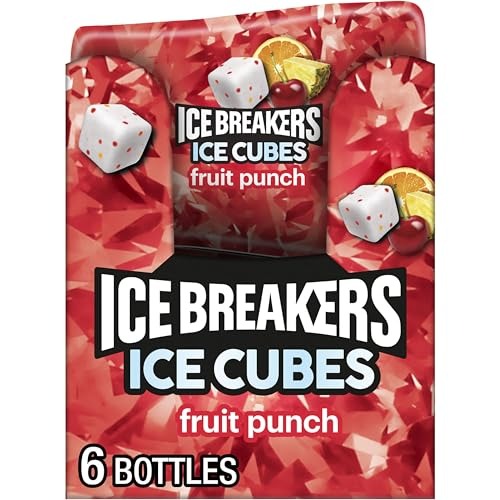
Item Name: ICE BREAKERS Ice Cubes Fruit Punch Sugar Free Chewing Gum Bottles, 3.24 oz (6 Count, 40 Pieces)
Bullet Point 1: Contains six (6) 3.24-ounce, 40-piece cube bottles filled with ICE BREAKERS ICE CUBES Fruit Punch Flavored Sugar Free Chewing Gum
Bullet Point 2: ICE BREAKERS ICE CUBES chewing gum in cube bottles perfect for keeping in backpacks, car cup holders, snack drawers at work and treat cabinets at home
Bullet Point 3: Sugar free, ADA accepted chewing gum made with xylitol and placed in 6 cube bottles for easy sharing and lasting freshness
Bullet Point 4: Enjoy sugar free chewing gum at birthday parties, anniversary dates and other events where fresh breath is a must
Bullet Point 5: A burst of delicious, cool fruit punch flavors in sugar free gum you'll want to keep chewing all day long
Value: 240.0
Unit: Count

Price: 21.61